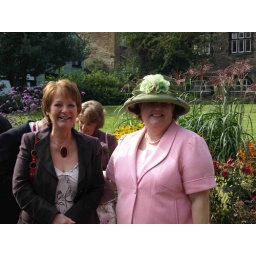
Auntie Pat and some weirdo in a green hat